European watershed

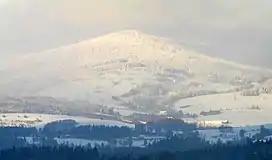
Klepáč – one of six places in Europe where three watersheds meet

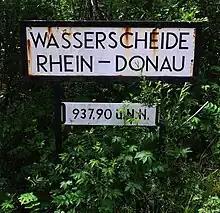
Rhine–Danube watershed marker near Weitnau, Germany

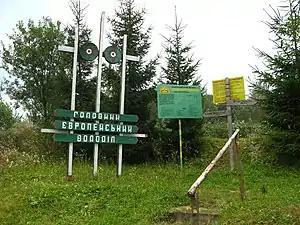
European watershed marker (Lviv Oblast, 2009)

The divide continues northwards along the Albula Alps to Julier Pass, Albula Pass and Flüela Pass south of Davos, between the catchment area of the Rhine, which empties into the North Sea via the Netherlands, and the Danube, which flows eastward emptying into the Black Sea. It enters Austria at Piz Buin in the Silvretta Alps, running along the Arlberg massif and forming the border between the states of Tyrol and Vorarlberg. It reaches Bavaria, Germany, via the crest of the Allgäu Alps and leaves the High Alps at the Adelegg range near Kempten.